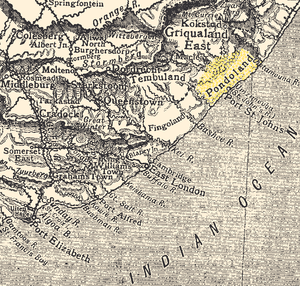
Le Pondoland ou Mpondoland ou EmaMpondweni, qui est le nom Nguni du Pondoland, est une région naturelle située sur les rives sud-africaines de l'océan Indien.